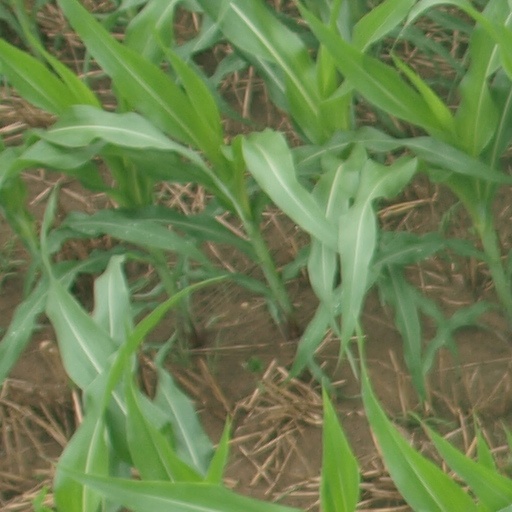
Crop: maize; corn